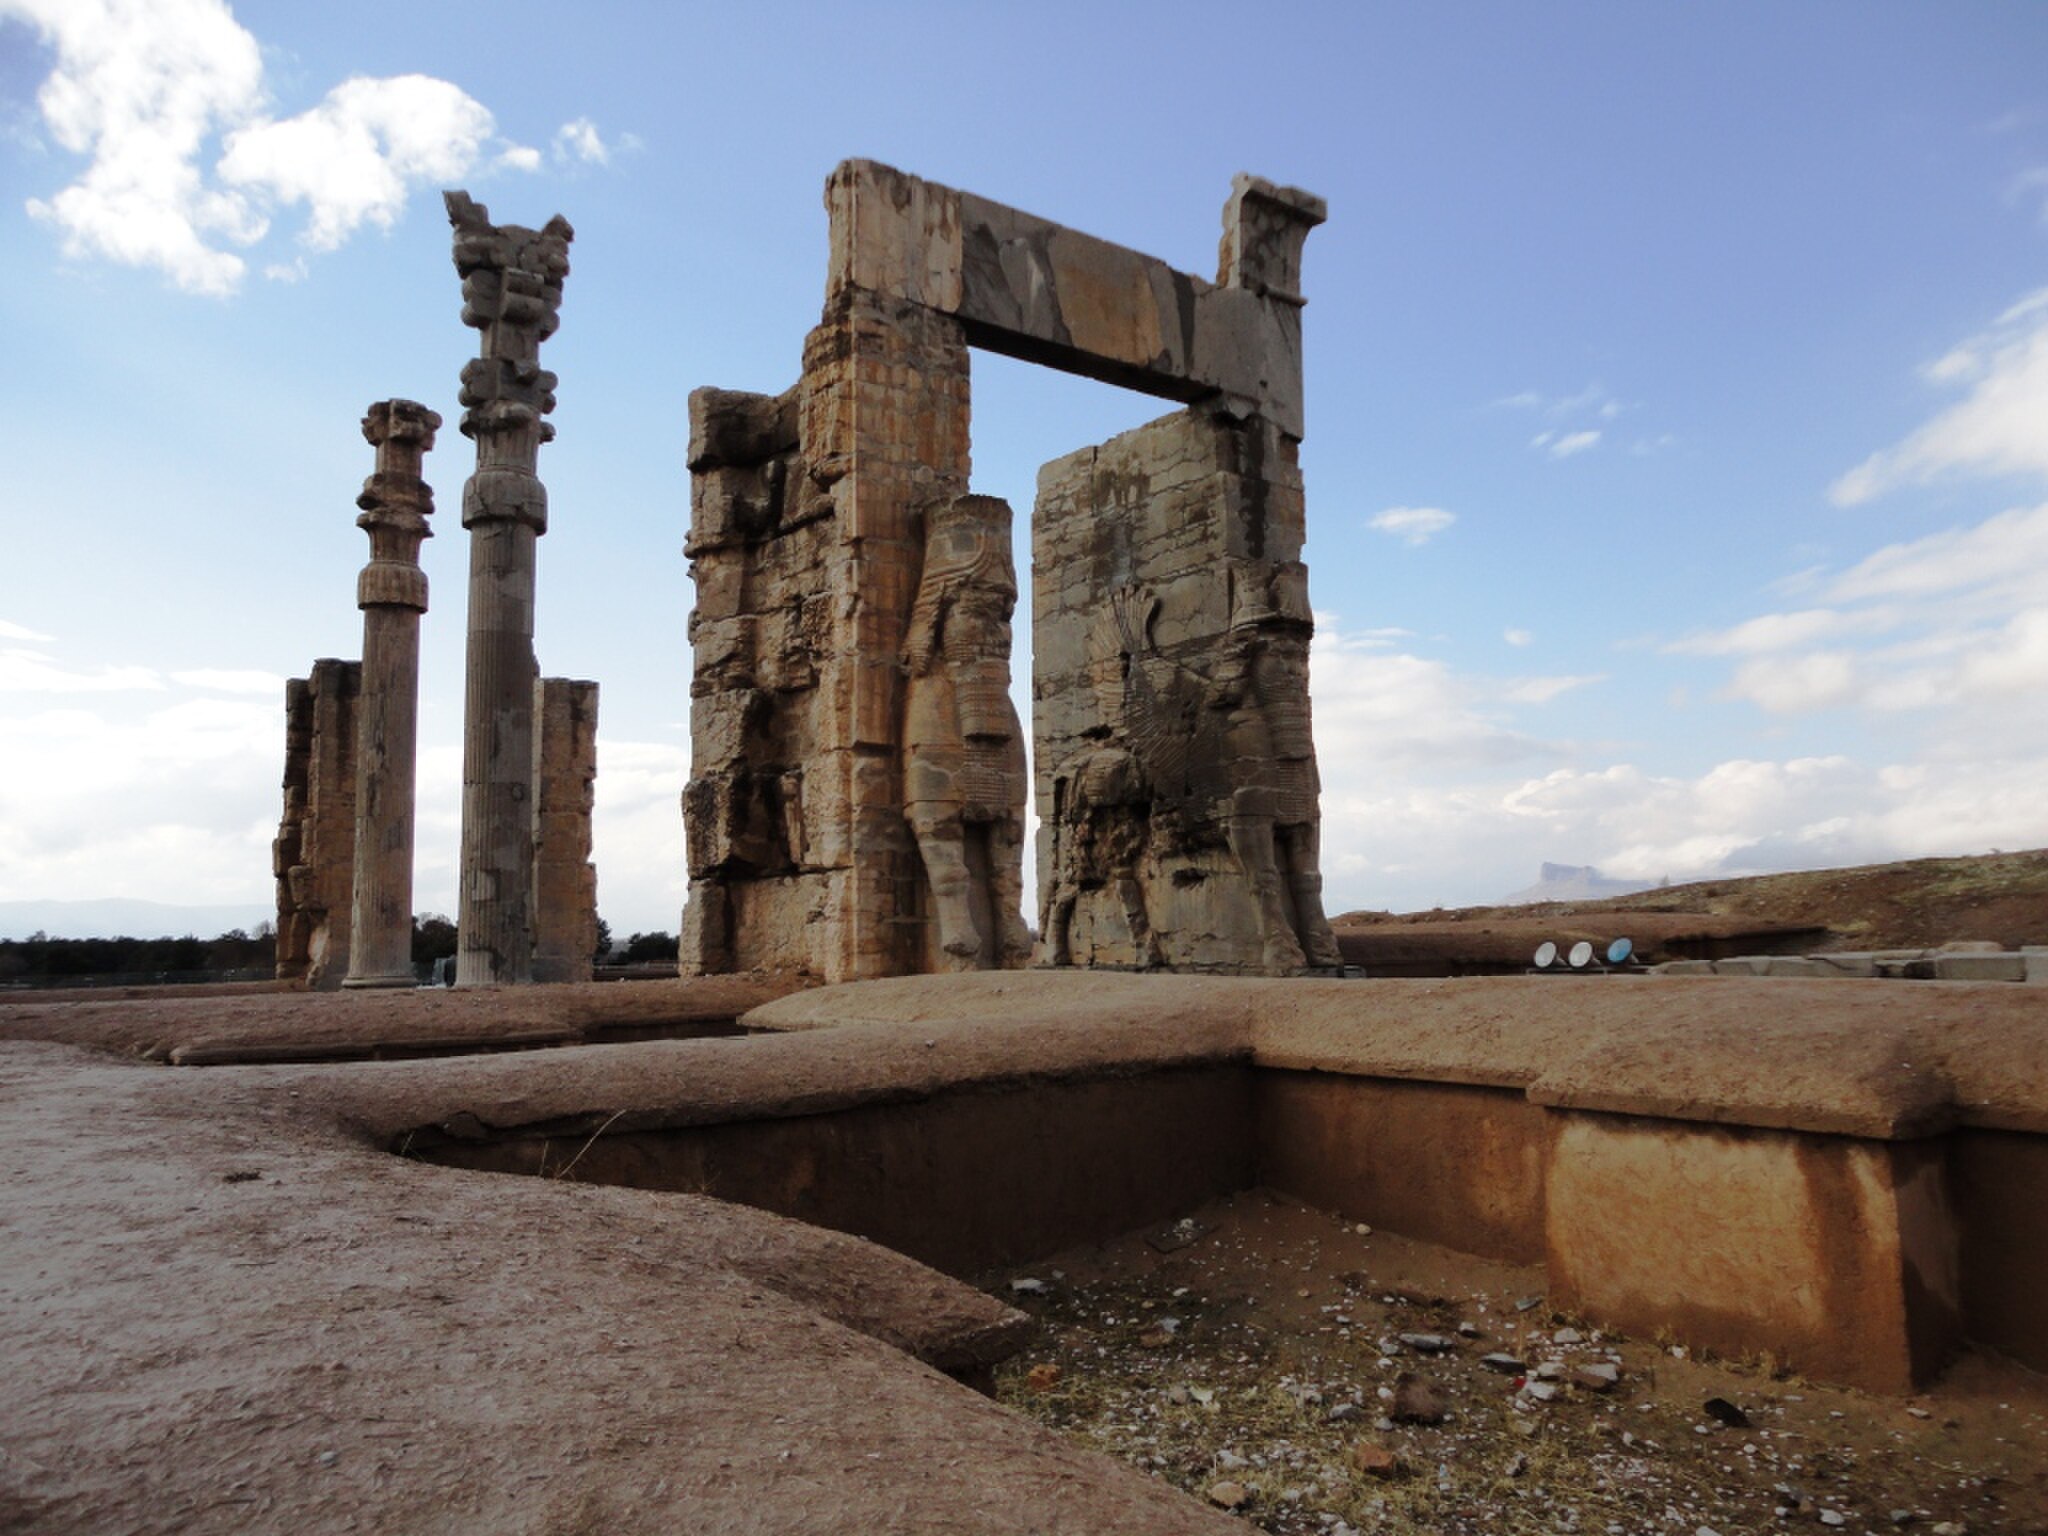
Title: Persepolis - panoramio (8)
Description: Persepolis
Date: Taken on 28 November 2011
Categories: Gate of All Nations, Panoramio files uploaded by Panoramio upload bot, Panoramio images reviewed by trusted users, Photos from Panoramio, Photographs taken on 2011-11-28, Files with coordinates missing SDC location of creation, Photos from Panoramio ID 4463059